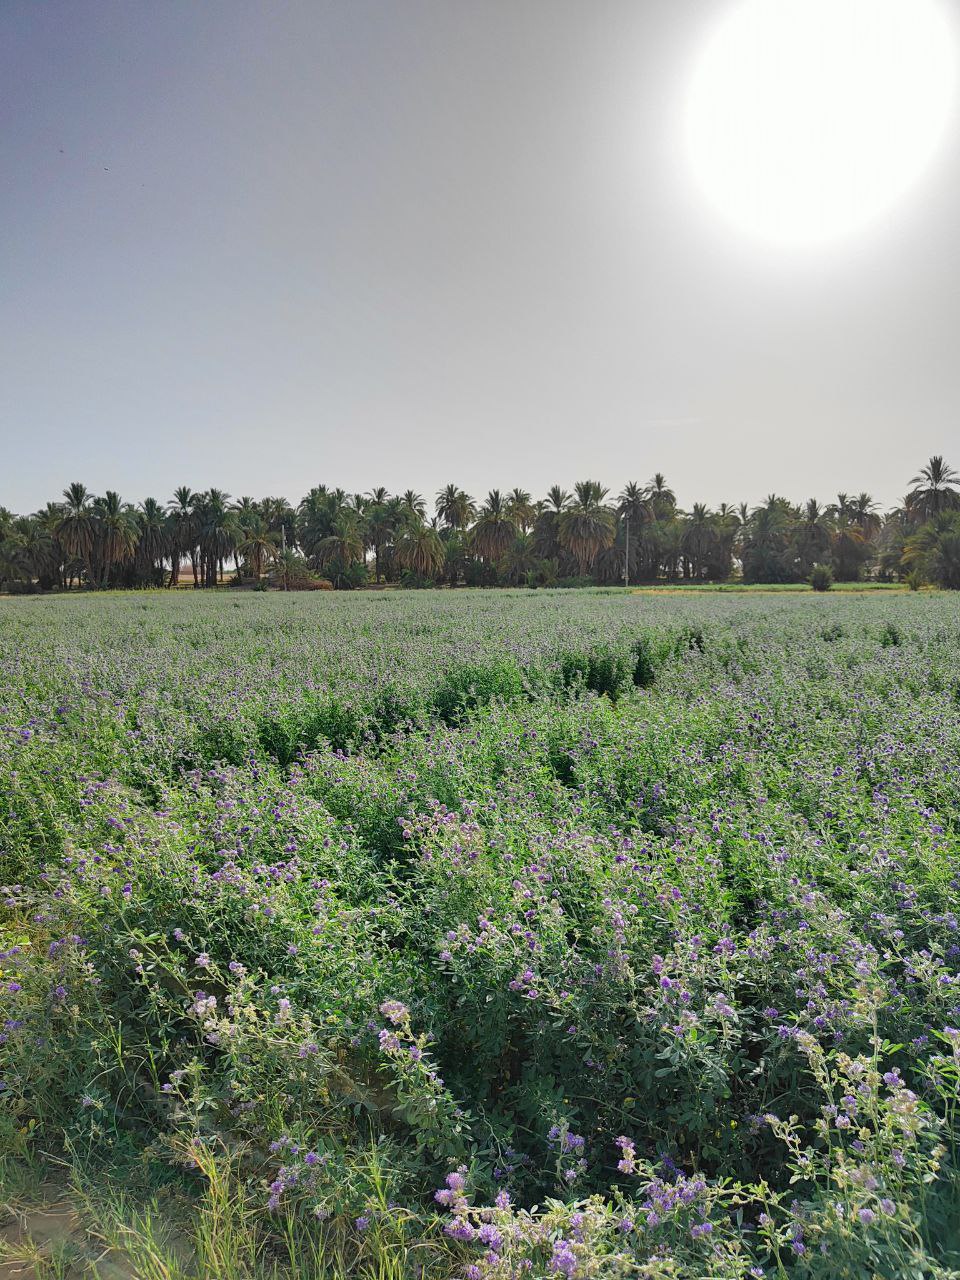
الوصف بالفصحى: شجر برسيم
الوصف بالعامية السودانية: شجر برسيم البياكلوهو البهايم
التصنيف: Agriculture & Livestock